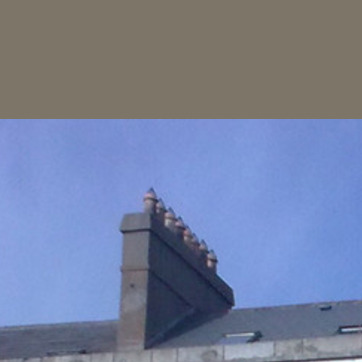
Material: sky